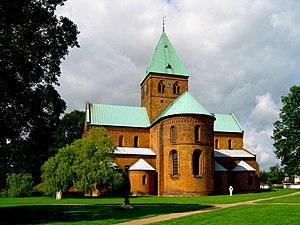
Arkitektur i Danmark / Middelalderen / Romansk stil
Sankt Bendts Kirke i Ringsted der blev opført omkring 1170.
A cruciform, copper-roofed, brick church in Romanesque style with rounded window arches and domed apse. The large tower has pointed Gothic-styled windows.
Arkitektur i Danmark stammer fra vikingetiden, hvor adskillige arkæologiske fund bevidner om forskellige bebyggelser. Den blev for alvor etableret i middelalderen, hvor romanske og herefter gotiske kirker og domkirker blev opført i hele landet. Det var i denne periode at mursten blev det foretrukne byggemateriale, da Danmark ikke har store sten-ressourcer til at bygge med. Dette gjaldt ikke bare for kirker, men også for fæstninger og borge.